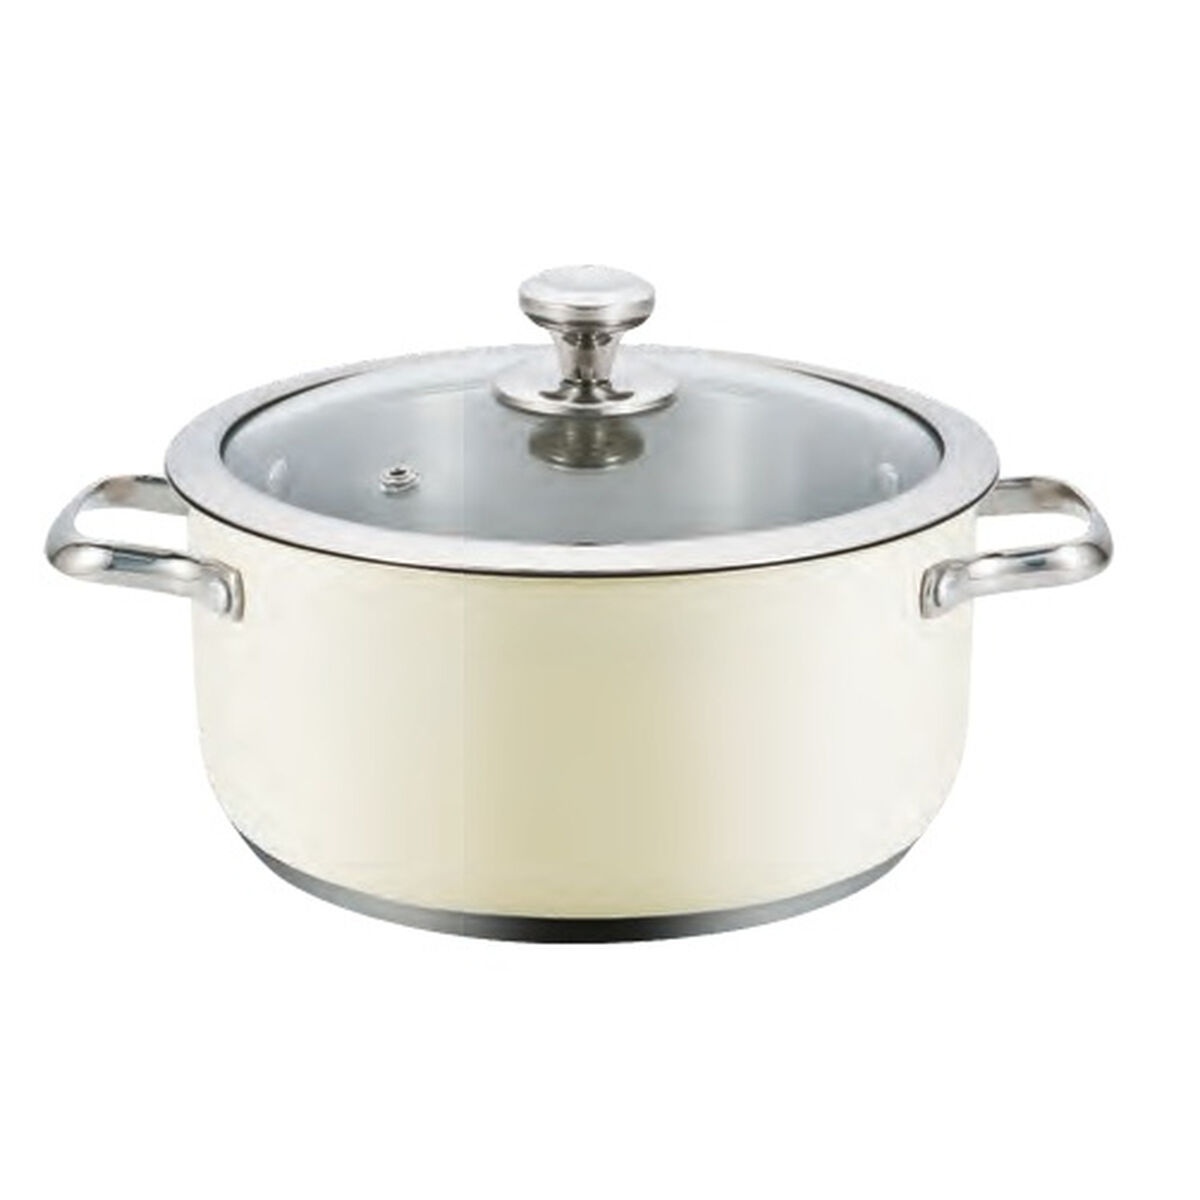
Rice Cooker Haeger PA-28H.013A Stainless steel
If you are looking for new market trending items, we present the Rice Cooker Haeger PA-28H.013A Stainless steel ! Type: Rice Cooker Material: Stainless steel Characteristics: With lid Easy to clean 2 handle grips General Product Safety Regulations information: Haeger Portuguesa, S.A. Estrada Nacional 10, Quinta do Anjo, Portugal, 2950-402 2950-402 - Quinta do Anjo +351212888420 geral@haeger.pt https://www.haeger.pt
Brand: Haeger
Category: Home & Garden > Kitchen & Dining > Kitchen Appliances > Food Cookers & Steamers > Rice Cookers